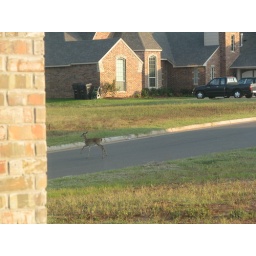
Some deer walk through the yard next door to our new house in Edmond, OK!